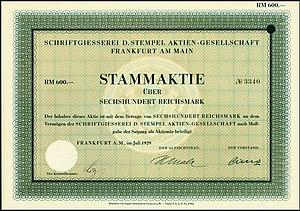
La société D. Stempel AG est une entreprise allemande de fonderie de caractères typographiques. Elle porte le nom de son créateur, David Stempel.